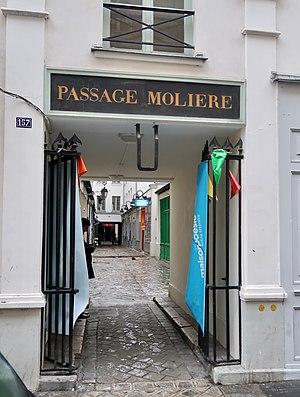
Passage Molière, 157 rue Saint-Martin (Paris, 3e).